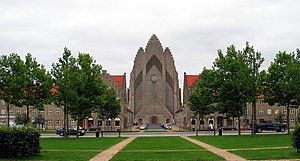
P.V. Jensen Klint / Værker
Grundtvigskirken
Peder Vilhelm Jensen Klint var en dansk arkitekt, møbeldesigner og maler, der skabte Grundtvigskirken.